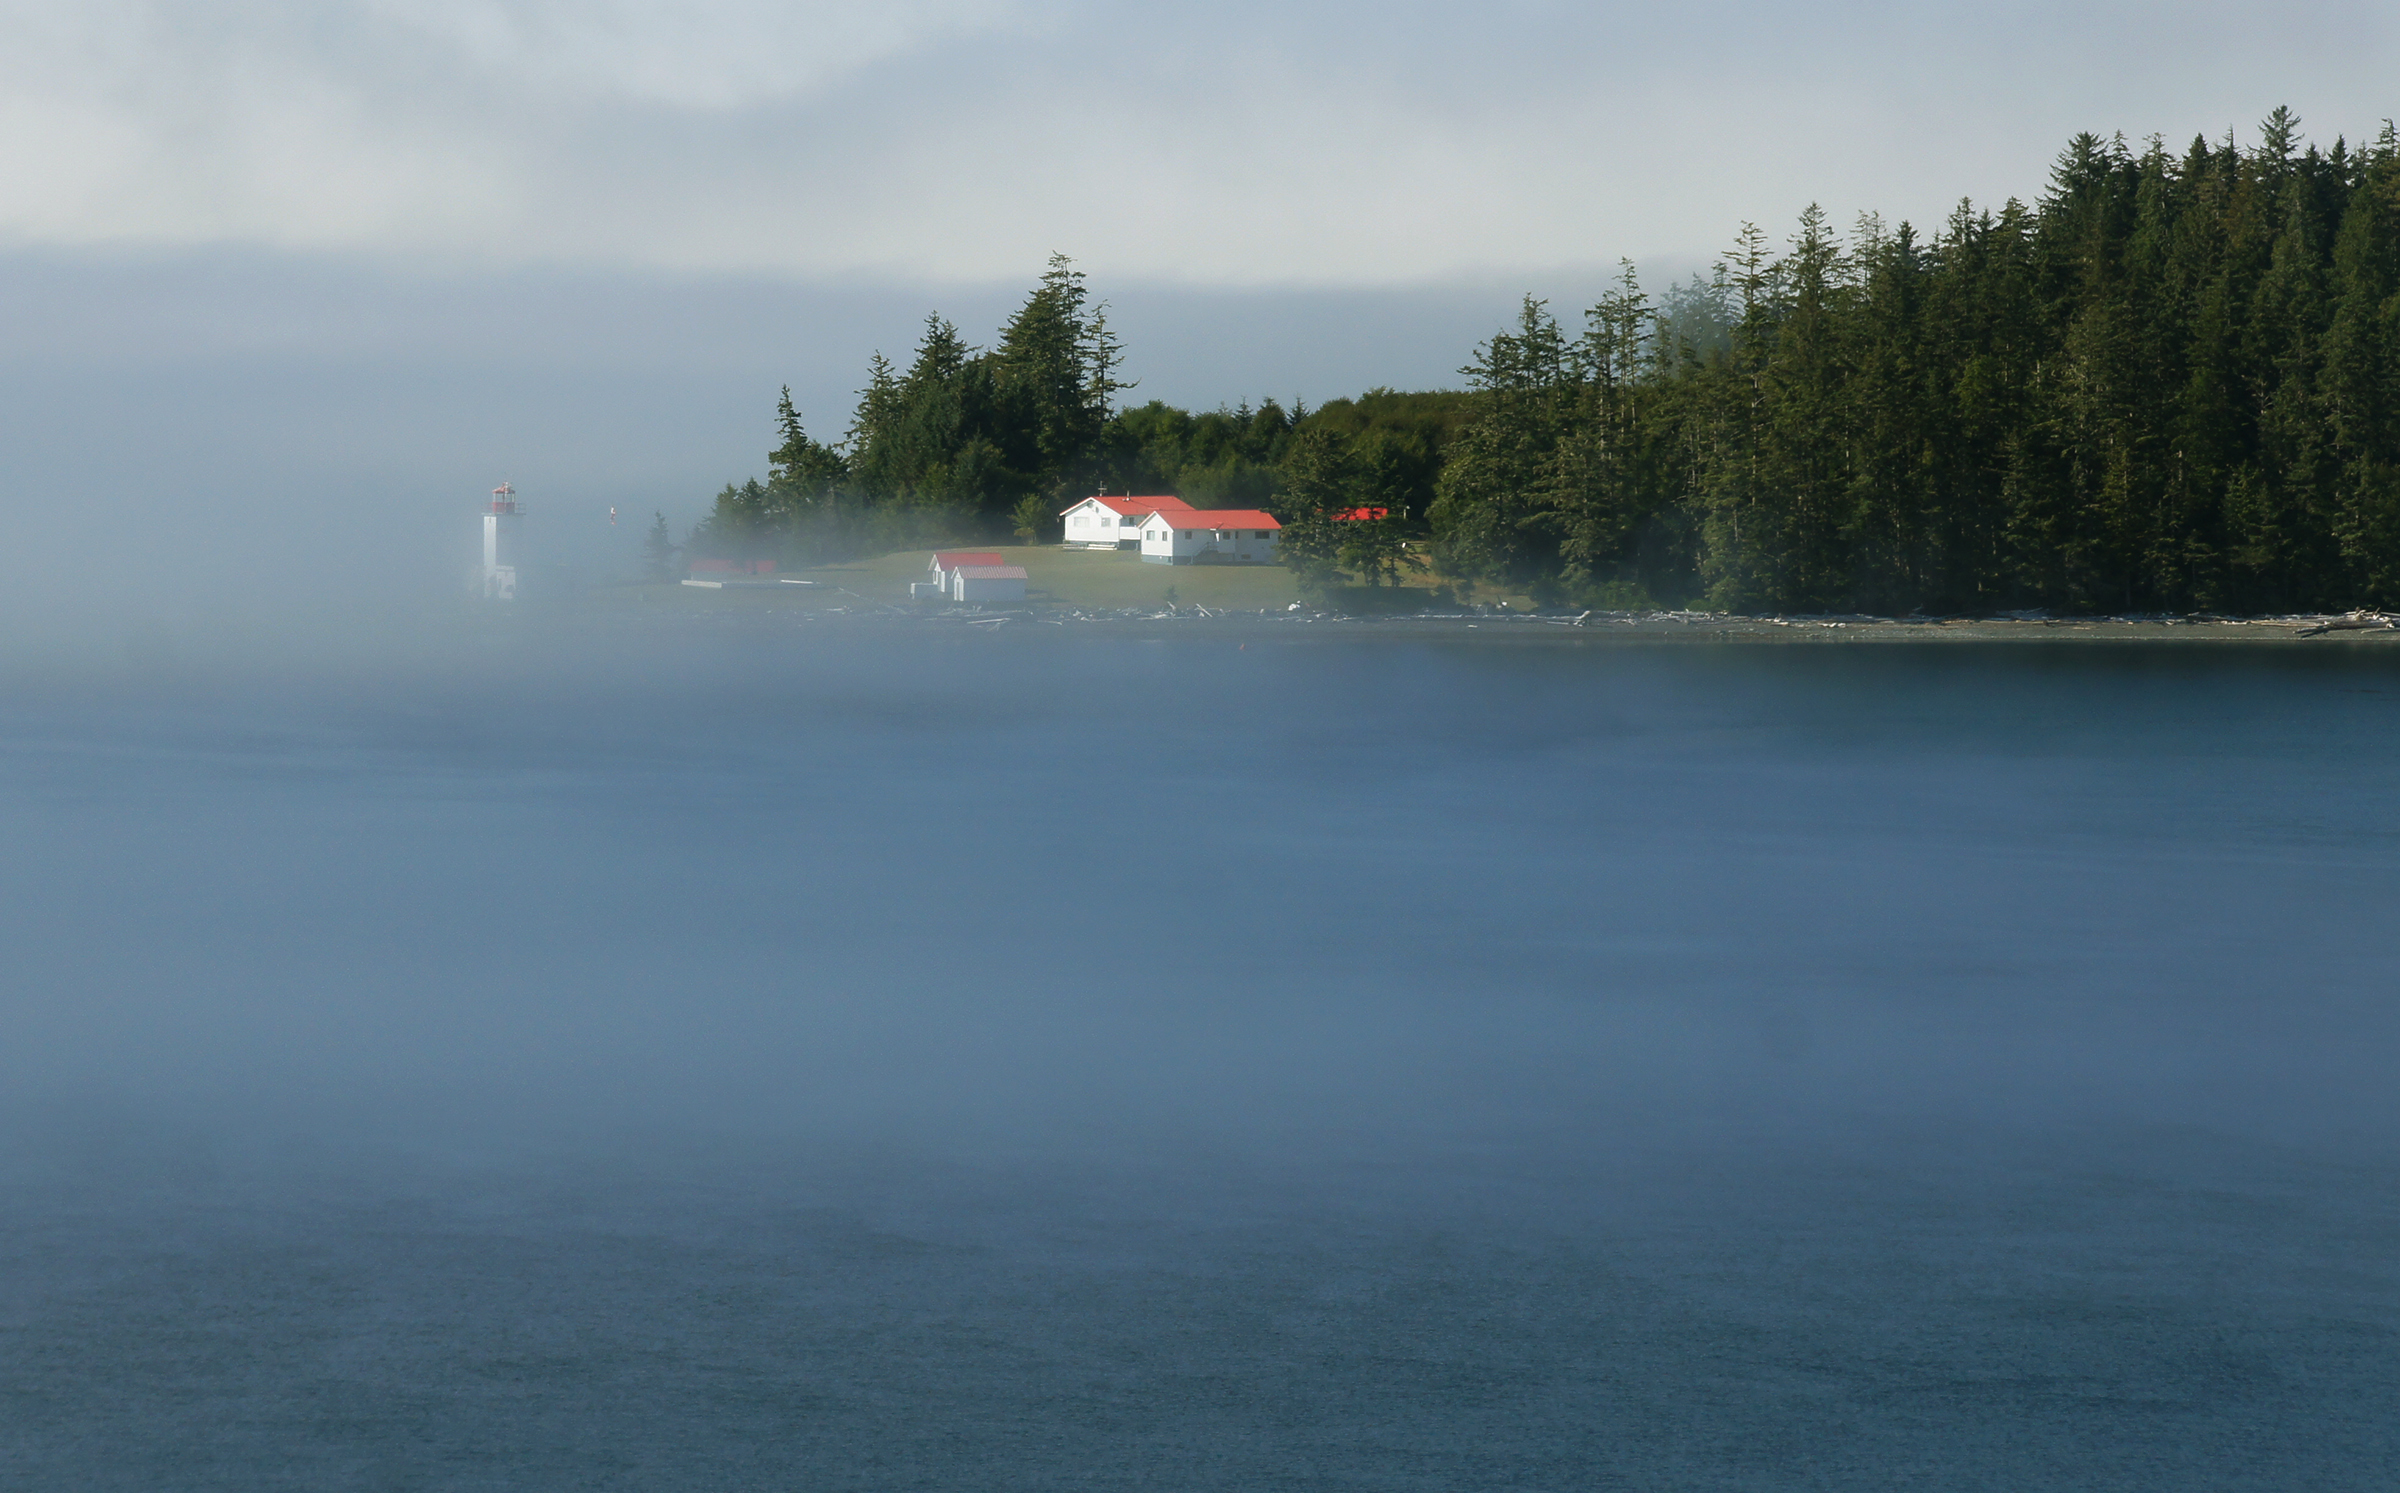
sea, water, fog, mist, boat, shore, wave, lake, river, reflection, vehicle, bay, reservoir, waterway, body of water, cruise, publicdomain, boating, alaska, watercraft, insidepassagecanada, lighthouseinfog, atmospheric phenomenon